José María Arizmendiarrieta

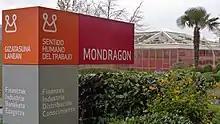
Entrance to the headquarters of the corporation.

Arizmendiarrieta was aware of the technological dependency implied by the acquisition of patents abroad, and more specifically that of electronic semiconductors in Germany and that of electrical appliances in Italy. For this reason, on his trips abroad he analyzed the collaboration networks between companies, universities and research centers as a basis for economic and social development. In 1965, he began to include his ideas on the importance of research and technological development in the weekly talks at the Professional School. He considered that the competition between nations was between the companies that collaborated with the laboratories, so it was necessary to invest in human capital and technology. With his usual pragmatism, he convinced several professors at the School to dedicate part of their time to applied technological research, and after a few years of testing, in 1968 a team was created with partial autonomy from the School and with its own projects.